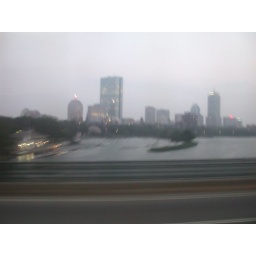
the big buildings in Boston, plus the boat house - a big blur in the bottom